Bioko drill

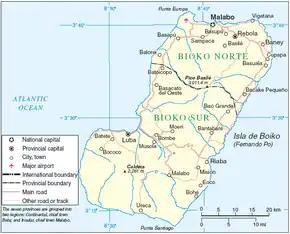
A map of Bioko Island, which holds the endemic subspecies, the Bioko drill. The drill lives primarily in southern parts of the island due to denser rainforest alleviating hunting pressures, however infrastructural advances threaten this.

The biomes on Bioko Island are typically categorised into three subtypes; tropical rainforests in the lower regions, montane forest, which is typified by higher humidity, a lower temperature, and is dominated by tree ferns, and mossy forests at highest altitudes. While the Bioko drill will preferentially inhabit lowland forests, tending to larger groups in these areas, populations have been found inhabiting areas up to 2,000m above sea level in grasslands and areas with dense undergrowth. Lowland populations tend to be more diverse, potentially due to a higher diversity of vegetation, with fruits more prevalent at lower altitudes and higher altitudes more conducive to more fibrous sources of food such as herbs and ferns.